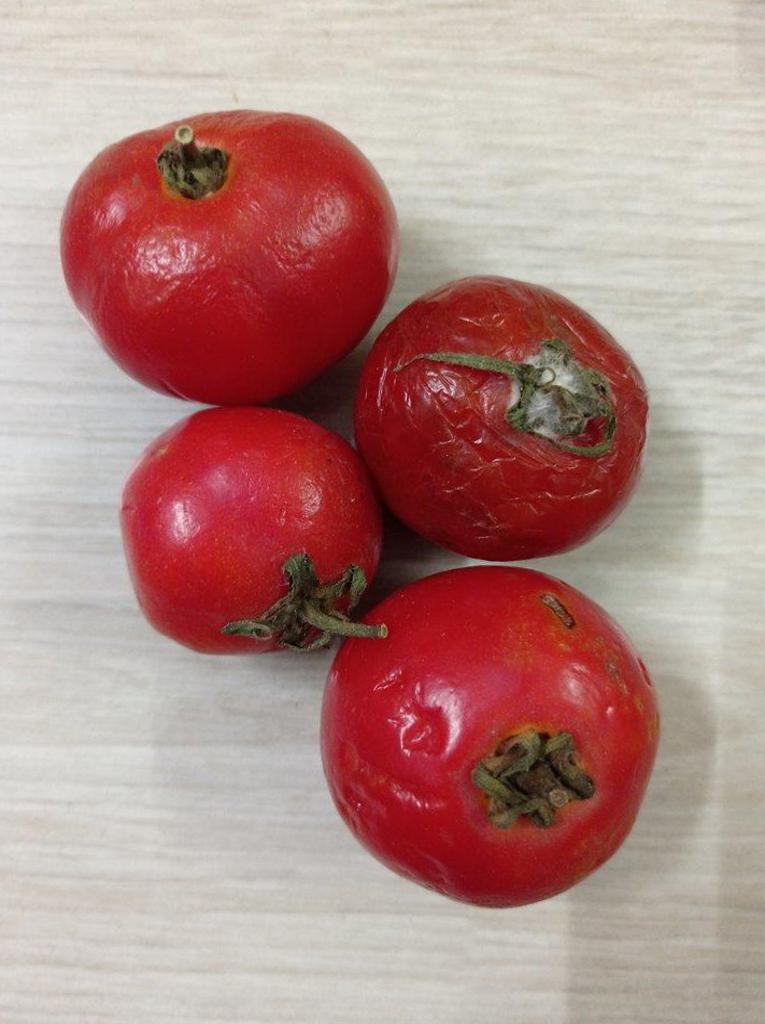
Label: Rotten